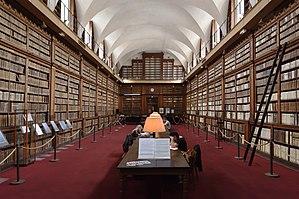
La bibliothèque municipale à Ajaccion en Corse, fondée par Lucien Bonaparte en 1801, dans l`aile nord du palais Fesch depuis 1868
Cet article recense les sites retenus pour le loto du patrimoine en 2019.
La bibliothèque Fesch est la bibliothèque municipale d'Ajaccio, en Corse.